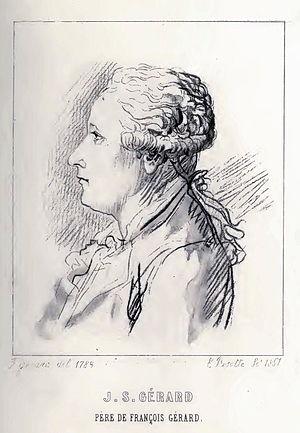
Portrait de Jean Simon Gérard, père de François Gérard
François Gérard, né à Rome le 4 mai 1770 et mort à Paris le 11 janvier 1837, est un peintre d’histoire, portraitiste et illustrateur néo-classique français.